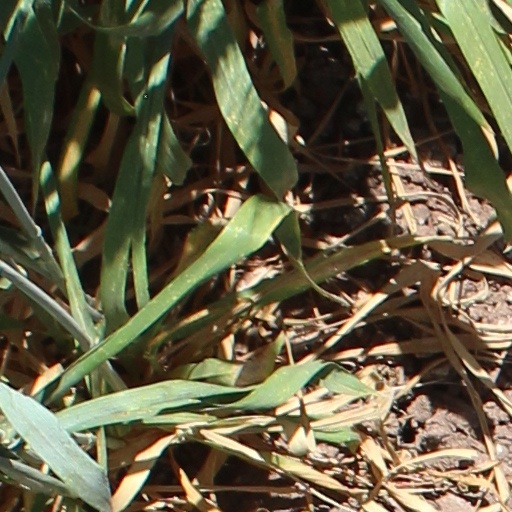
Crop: wheat